Galerie d'Apollon

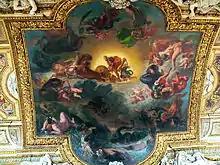
"Apollo Slays the Python" by Eugène Delacroix

The Petite Galerie of the Louvre was first built in the 16th century. A second storey with a long room for the display of art was added during the reign of Henry IV. Known as the , it was decorated by artists of the Second School of Fontainebleau, including Toussaint Dubreuil, Jacob Bunel and his wife Marguerite Bahuche, according to designs by Martin Fréminet.